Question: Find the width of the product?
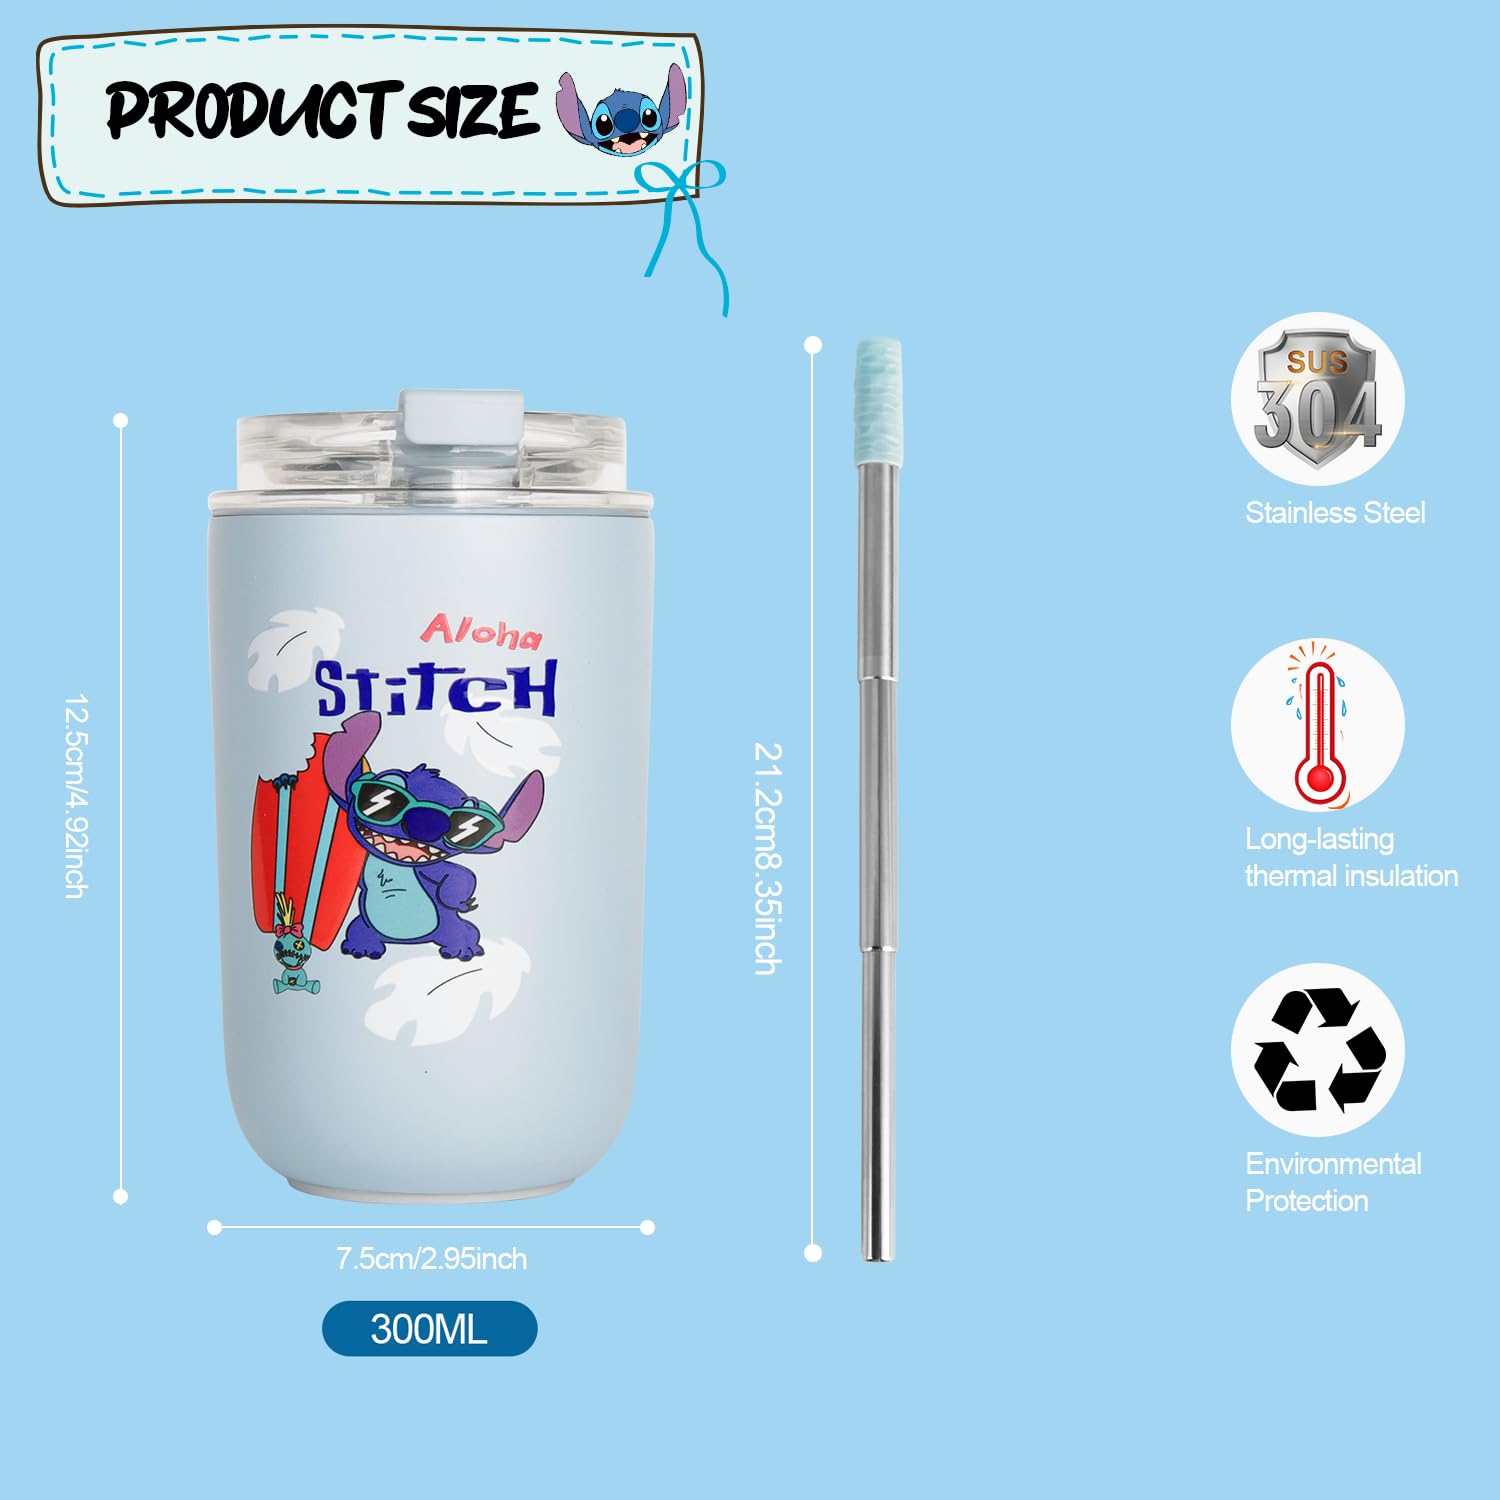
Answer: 7.5 centimetre